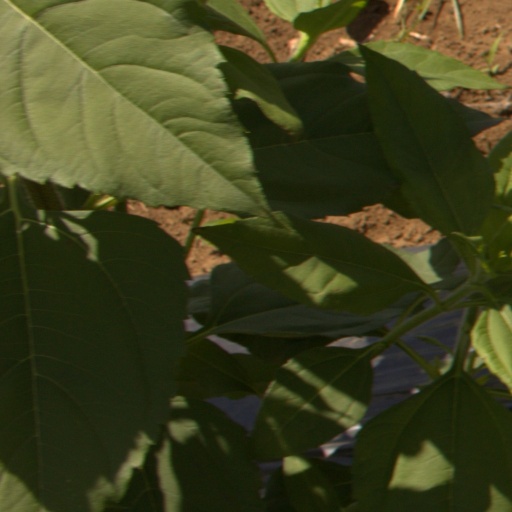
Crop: Jerusalem artichoke